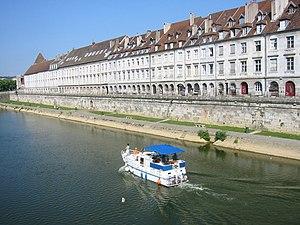
Quai Vauban, construit par ce dernier au XVIIe siècle, ils n'ont depuis pas été modifié, du moins de l'extérieur. Besançon
Comme dans la majorité des villes européennes, les transports à Besançon sont dominés par l'automobile. La ville est bien desservie par le train, avec notamment des rames TGV qui la relient à Paris.